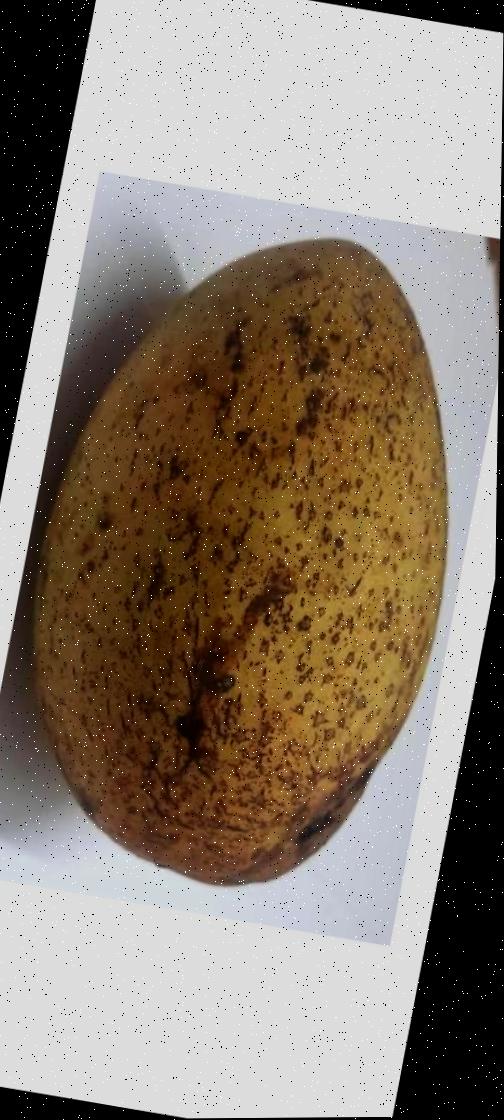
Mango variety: Ashshina Classic